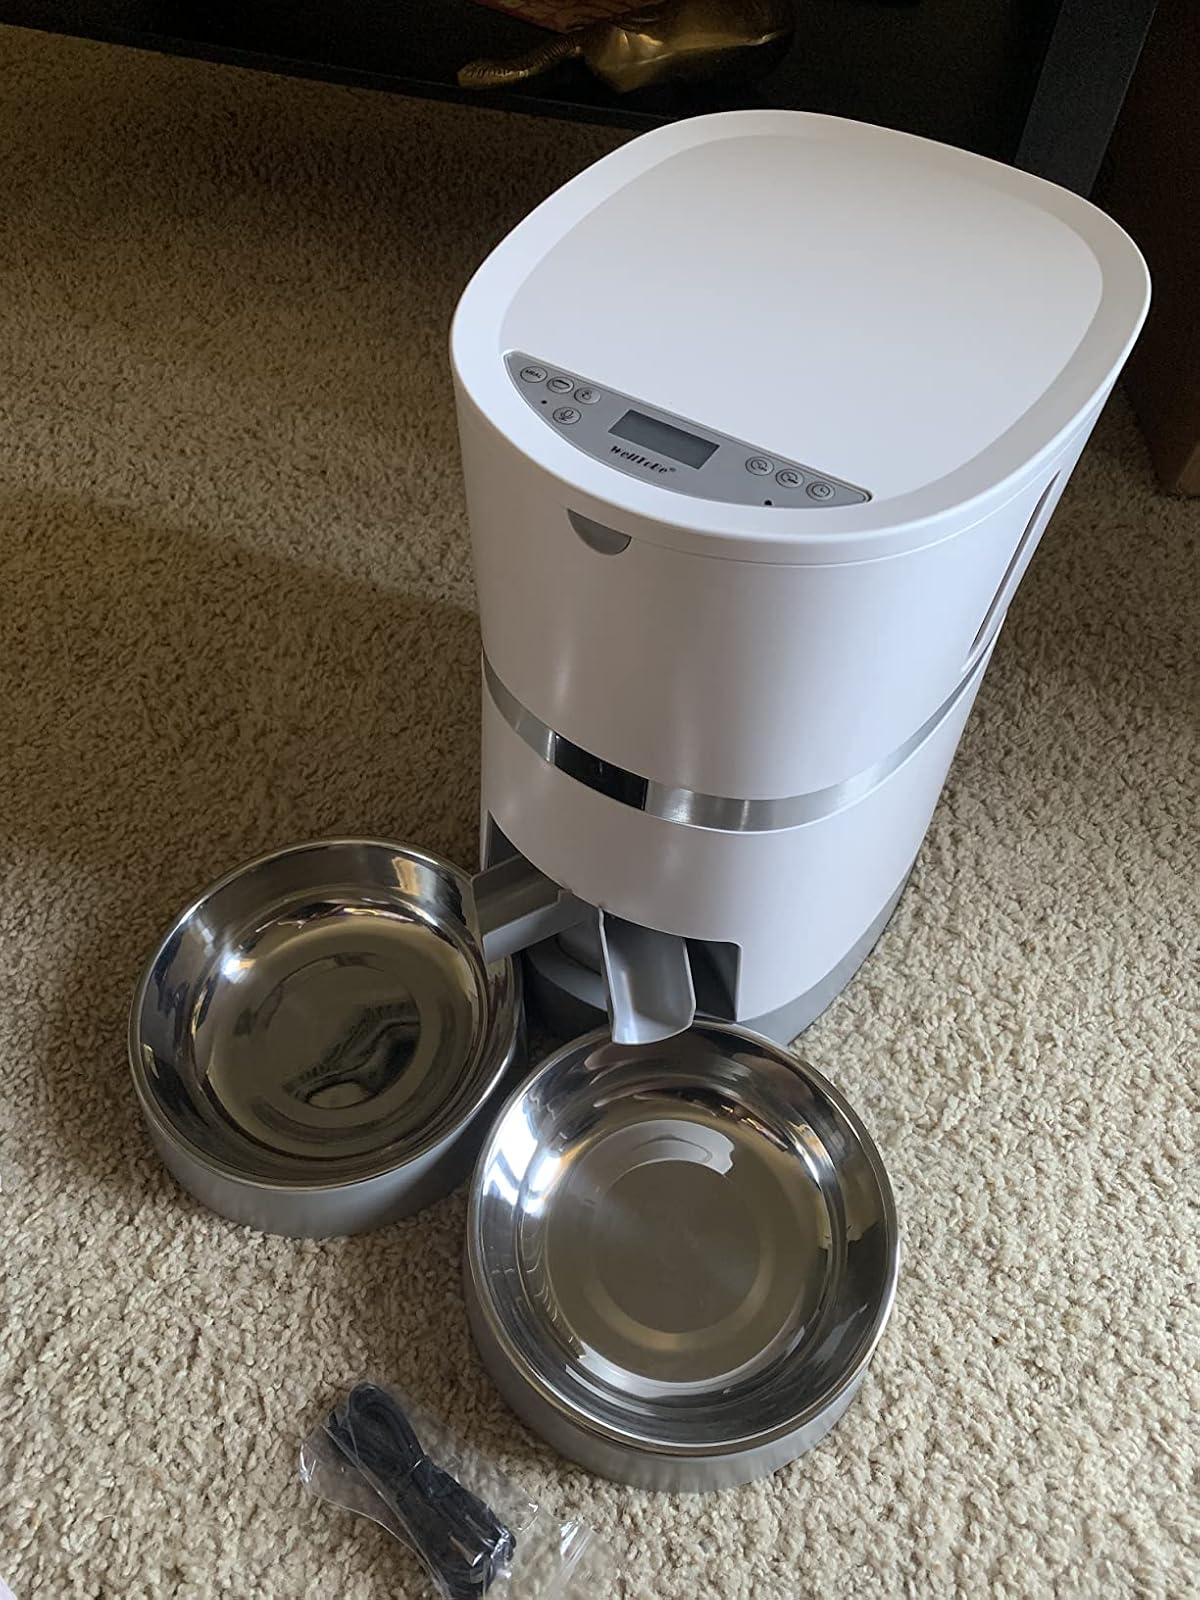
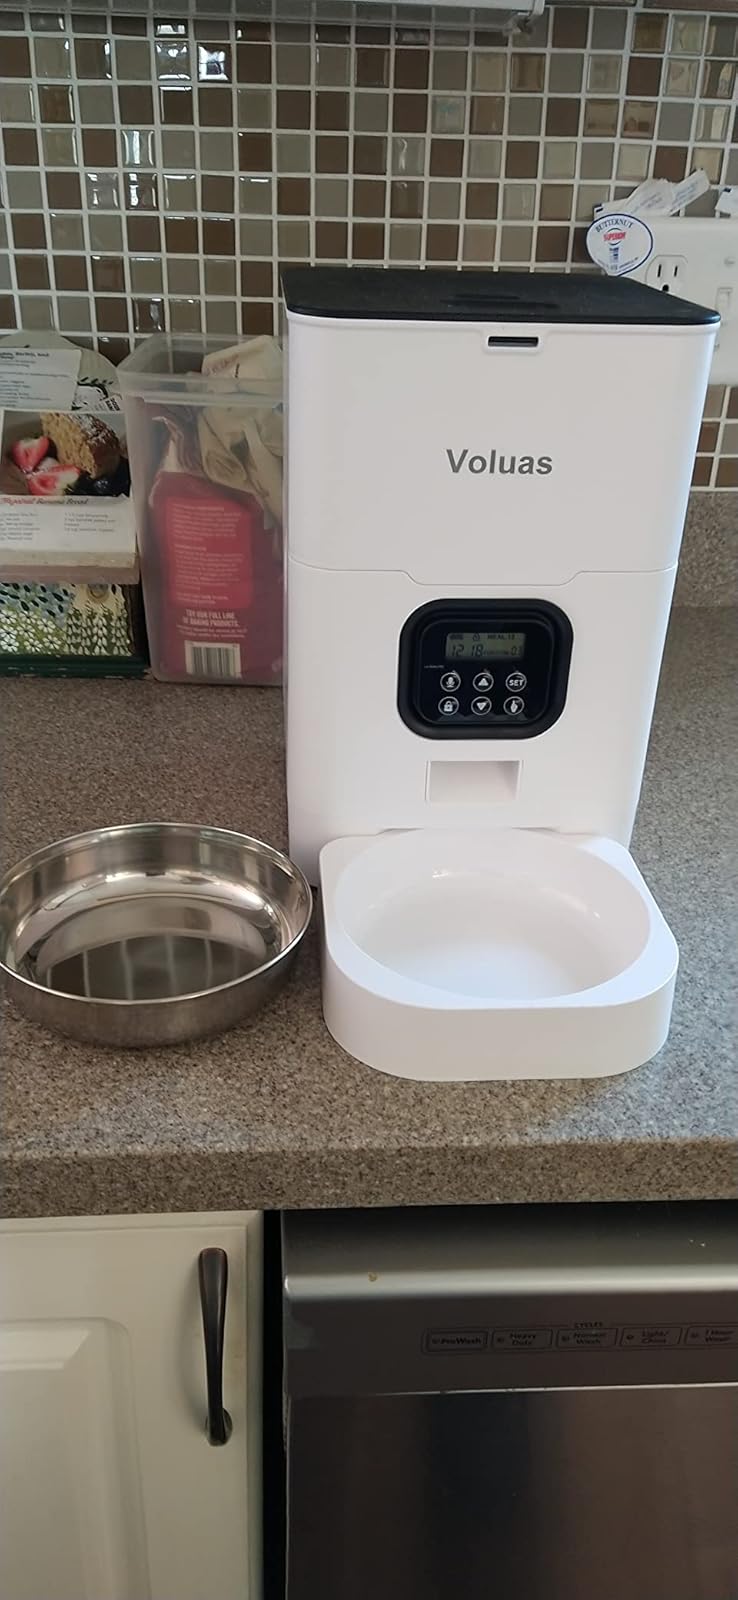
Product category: items_feeder
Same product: no